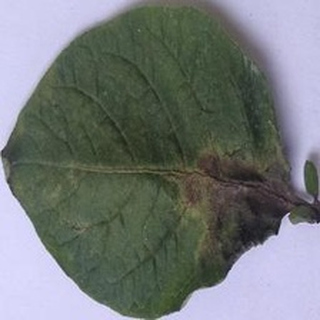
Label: potato_late_blight